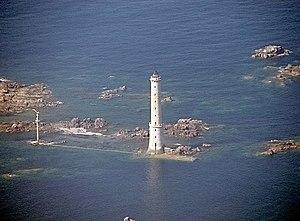
Construit par l’ingénieur Léonce Reynaud en 1840 sur les récifs des Épées de Tréguier, à la pointe du sillon de Talbert, le phare des Héaux de Bréhat signale l’extrémité ouest de la baie de Saint-Brieuc et balise l’entrée du chenal du Trieux vers l’île de Bréhat, dans les Côtes-d'Armor.
Cette liste recense les phares et quelques-uns des feux balisant les côtes de France.